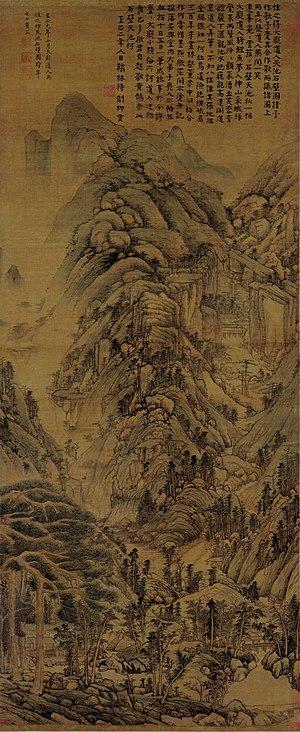
Huang Gongwang ou Houang Kong-Wang ou Huang Kung-Wang, surnom : Zijiu, noms de pinceau : Yifeng, Dazhi et Jingxi Daoren, né en 1269, originaire de Changzhou, province de Jiangsu, mort en 1354. Peintre chinois de la dynastie Yuan. Il est considéré comme l'un des « quatre maîtres » de la fin des Yuan, avec Wu Zhen, Ni Zan et Wang Meng.